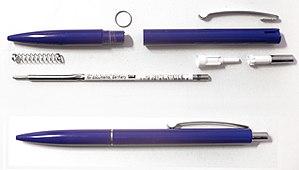
Un stylo à bille ou stylo-bille, parfois aussi appelé par antonomase un bic, ou simplement un stylo, est un outil servant à écrire, proche d'un crayon dans la forme et la dimension. Les stylos-bille possèdent une réserve interne d'encre visqueuse qui est étalée sur le papier lors de l'écriture par l'intermédiaire d'une petite bille mise en rotation par friction sur un support ; l'encre sèche presque immédiatement après le contact avec le papier. Peu chers, sûrs et ne nécessitant pas d'entretien, ils ont fortement remplacé le crayon à papier, le stylo-plume et éliminé la plume Sergent-Major mais sont concurrencés par le stylo roller.